John Hollingshead

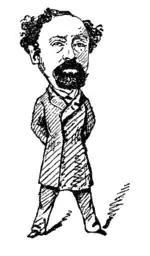
Hollingshead in 1898

Hollingshead was born in Hoxton, Greater London, the son of Henry Randall Hollingshead. He was educated at Homerton. He first worked as a bookkeeper for a soft goods company in London in the early 1850s while publishing political essays on finance and social reform. He soon entered into a partnership as a clothing merchant. During this time, Hollingshead and his friend Moy Thomas began publishing a penny paper called "The Mail" that proved unsuccessful. In 1854, he decided to close his clothing business and begin working as a writer full-time. By 1855, Hollingshead was married with two children. He died in London on 9 October 1904 at the age of 77.